Clarinda (poet)

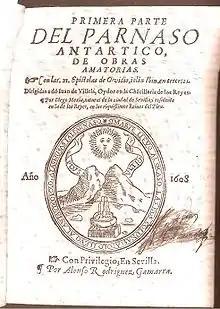
Title Page from Mexía de Fernangil's translation of Ovid's "Heroides", which includes Clarinda's "Discourse in Praise of Poetry". Published in 1608 in Seville, Spain.

In 1608, "Discourse in Praise of Poetry" ("Discurso en loor de la poesía") was published in the prologue to a new Spanish translation of Ovid's "Heroides" by the poet Diego Mexía de Fernangil. The notes accompanying the poem indicate that its author is a "señora principal" (foremost lady) in Peru who requested that her work be published under the pen name "Clarinda".